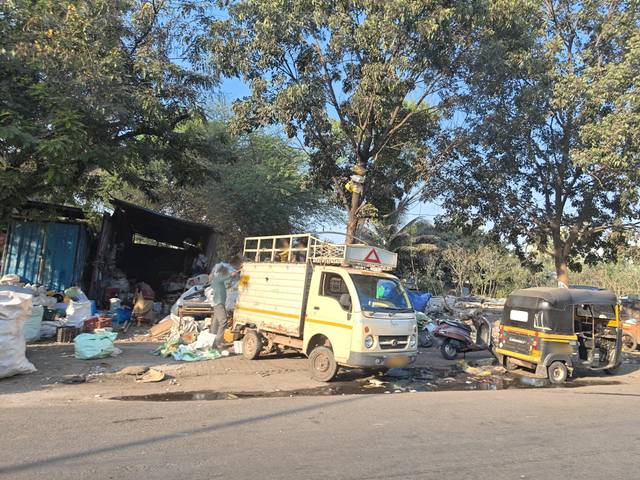
Region: India
Coordinates: 18.552, 73.874